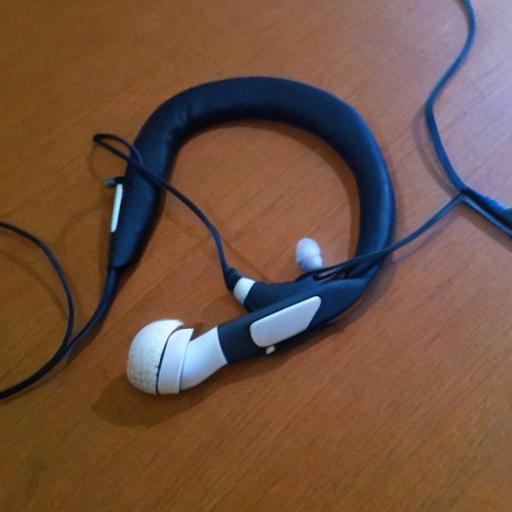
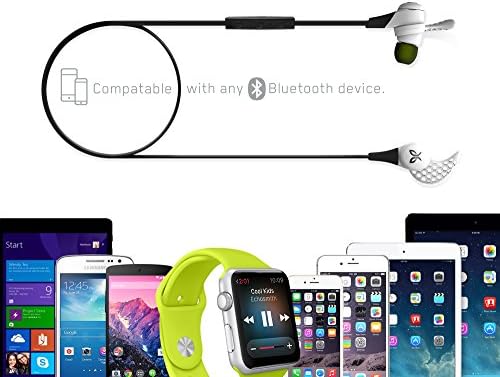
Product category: headphones
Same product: no